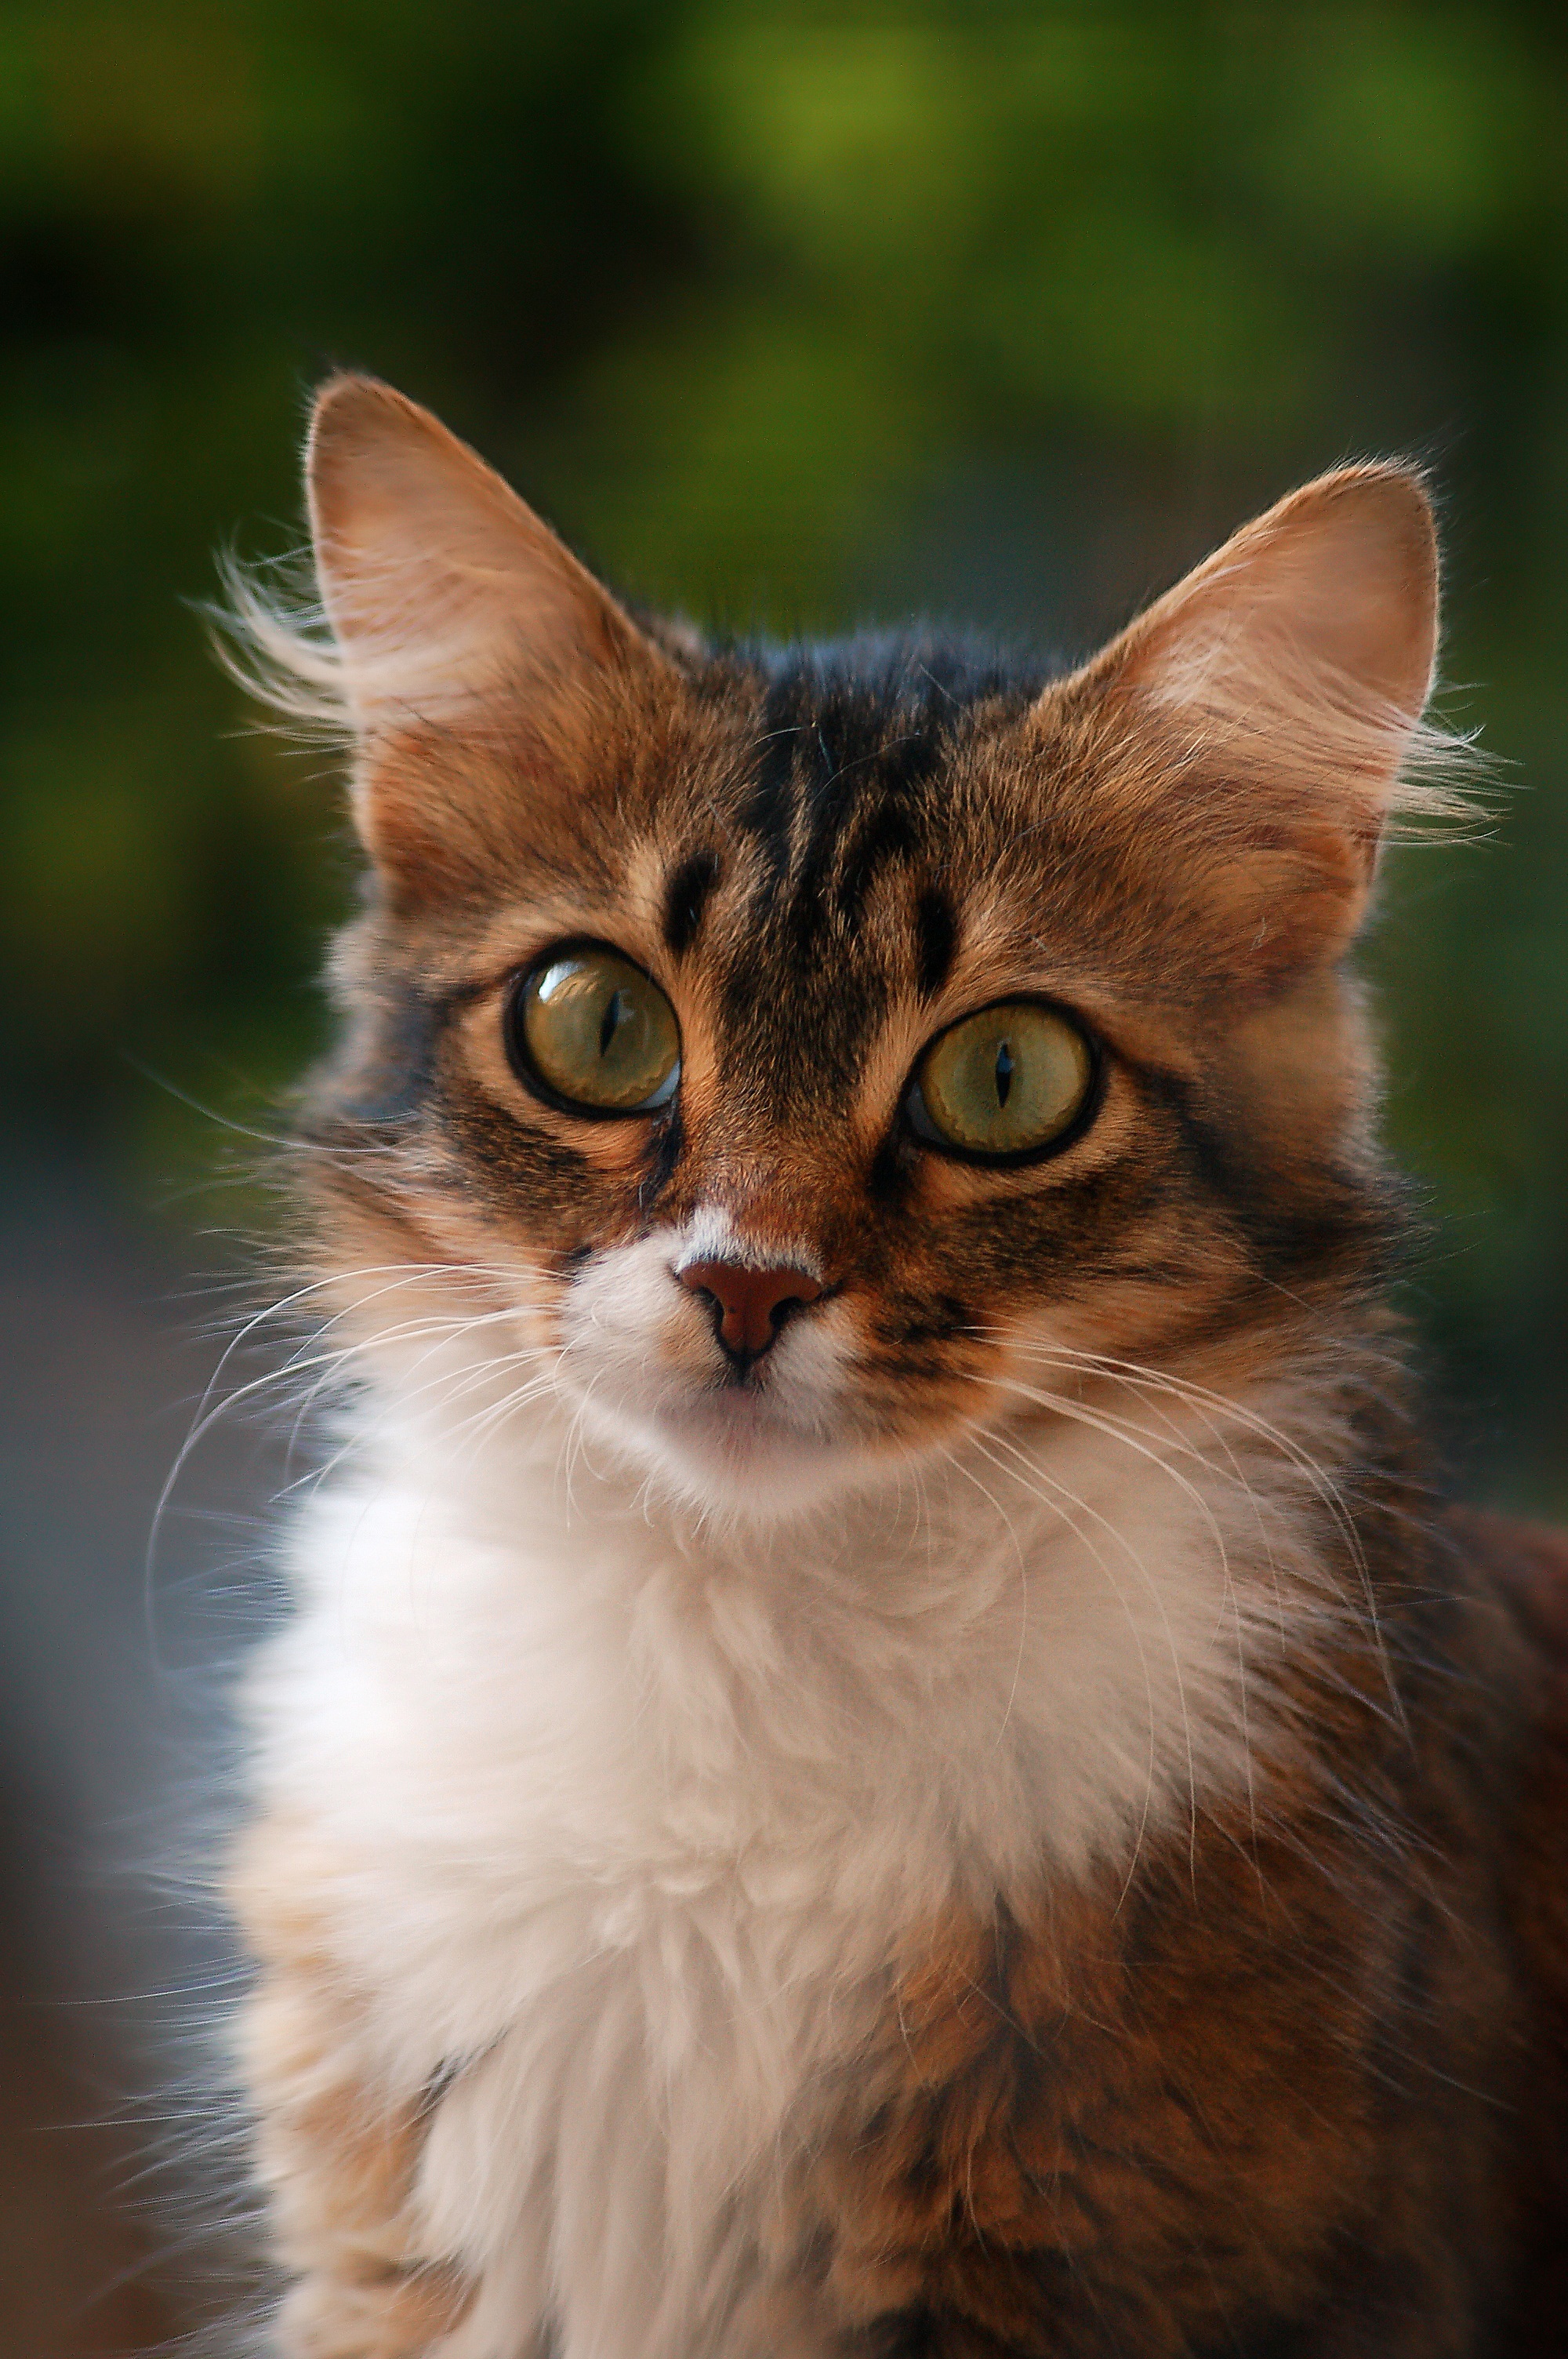
view, home, pet, portrait, green, kitten, cat, mammal, fauna, close up, whiskers, eye, animals, furry, vertebrate, norwegian forest cat, fluffy cat, small to medium sized cats, cat like mammal, carnivoran, domestic long haired cat, somali